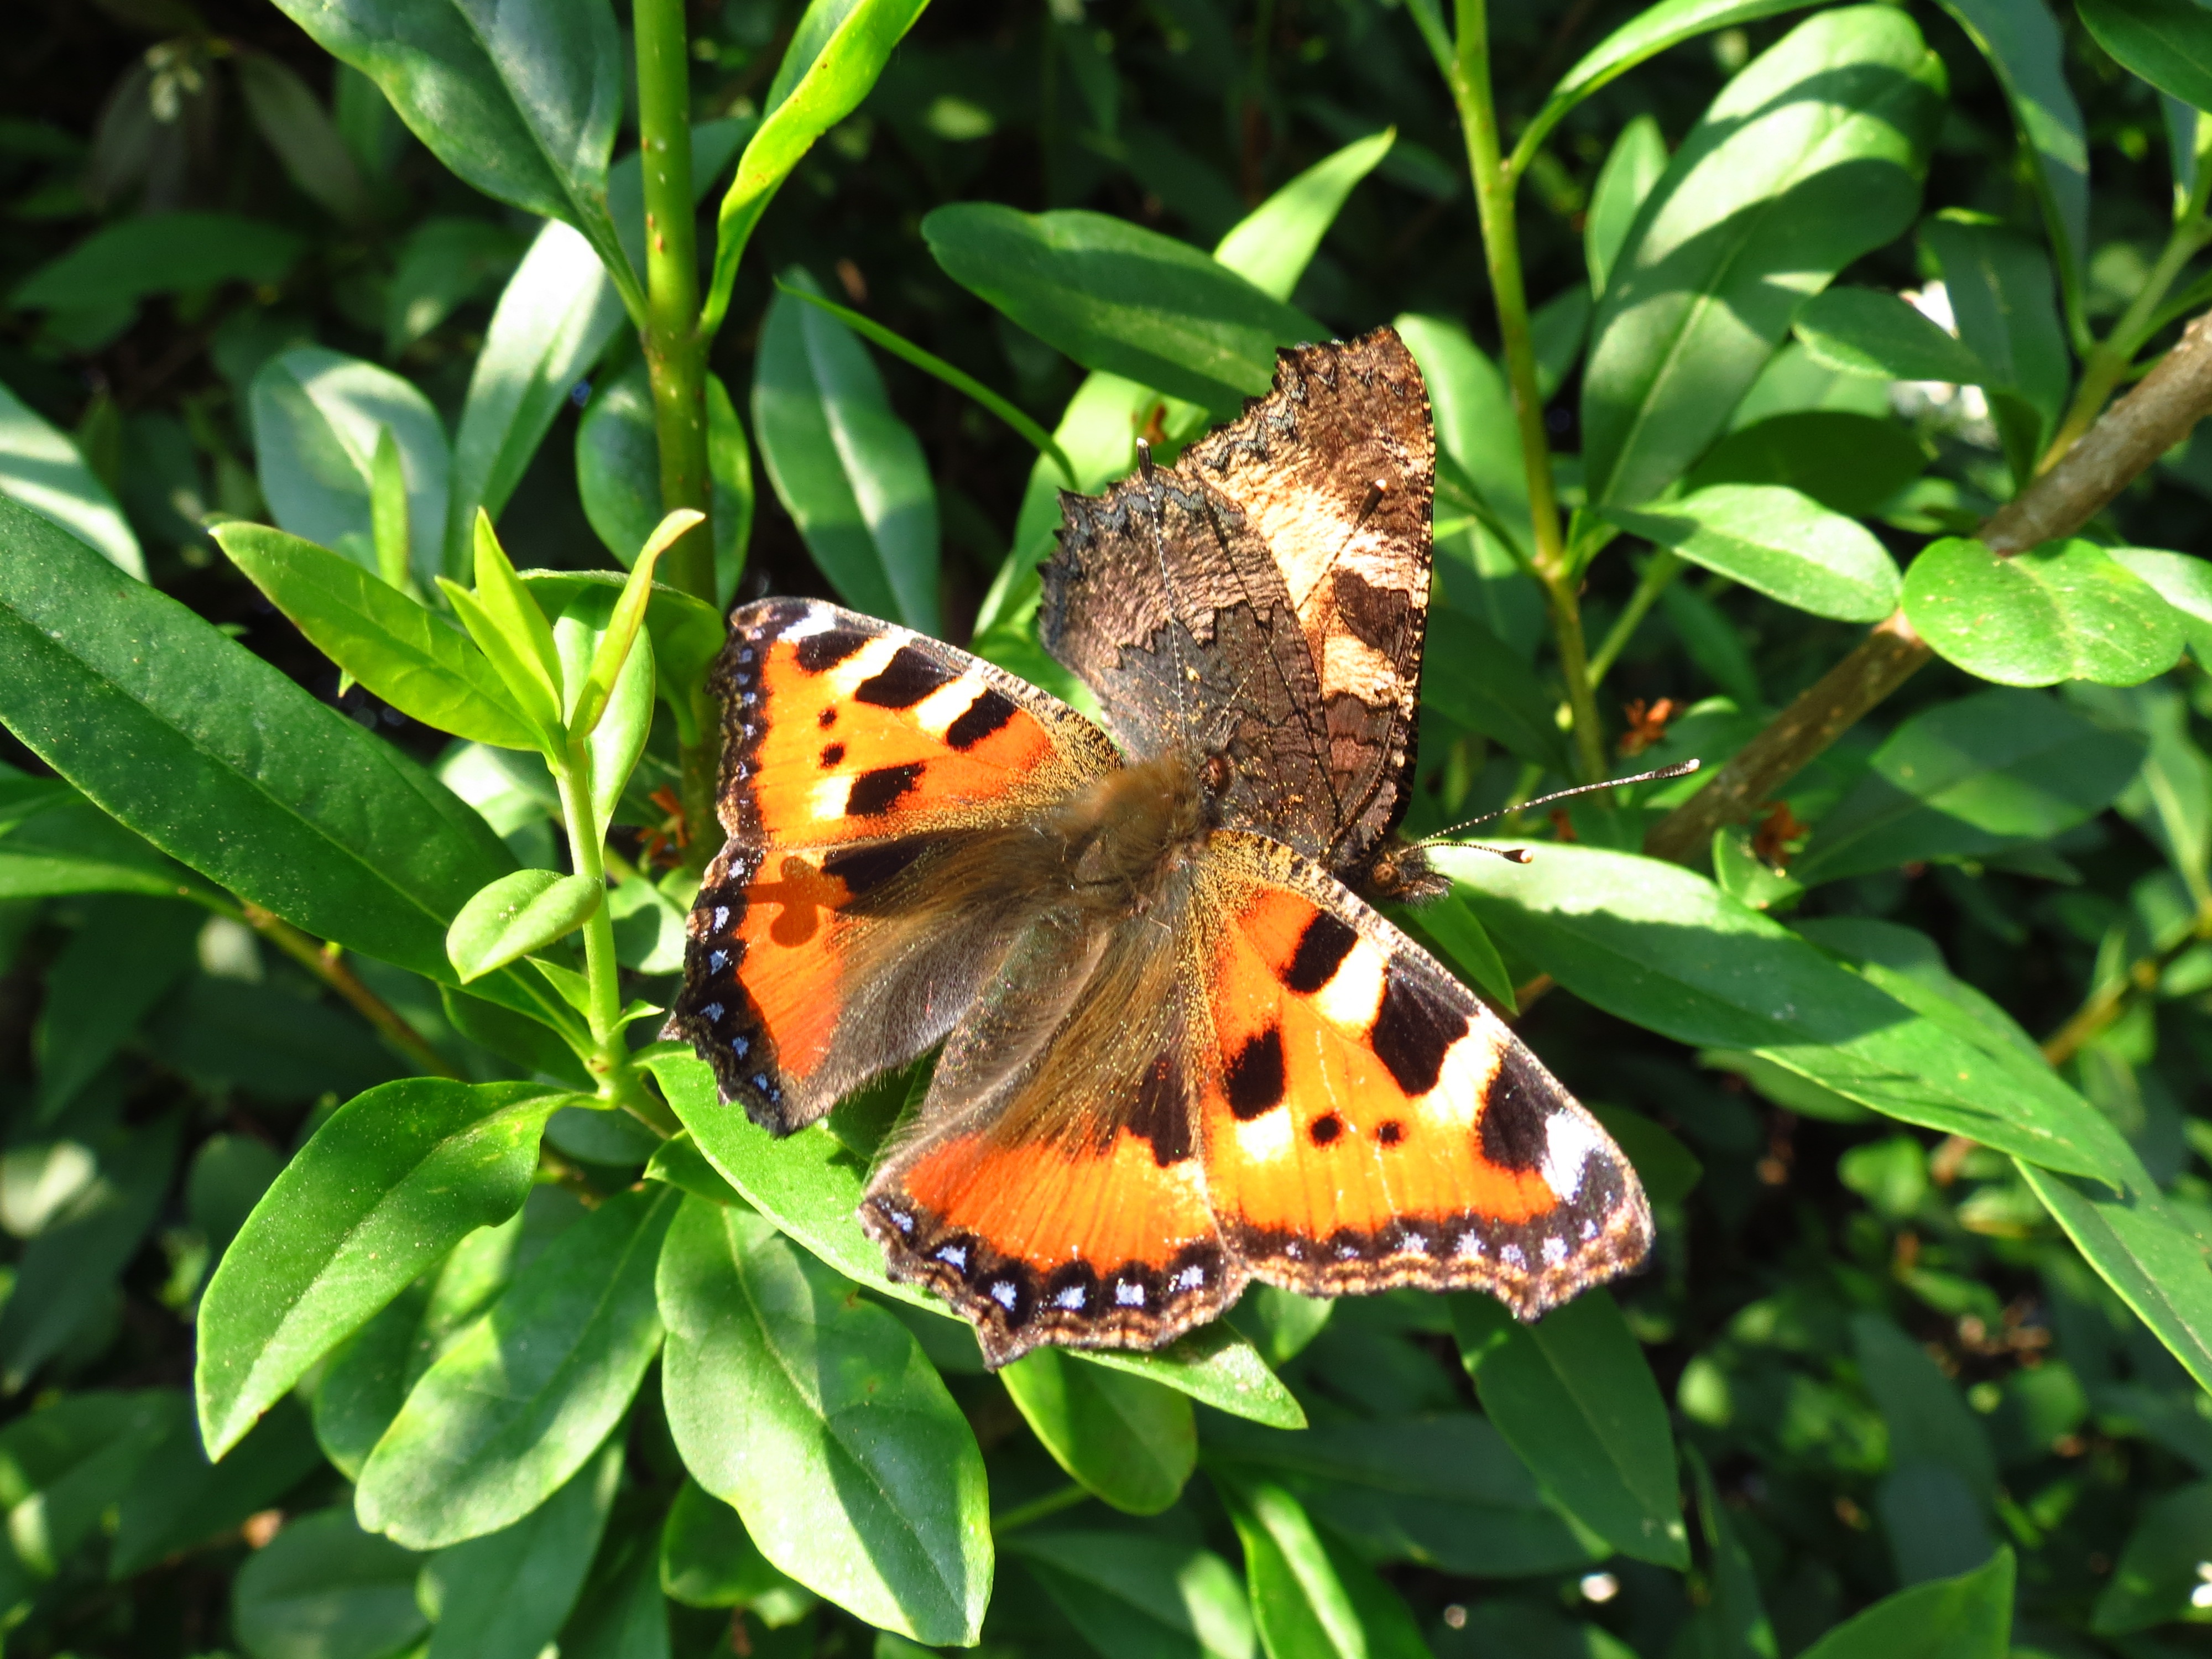
nature, flower, animal, summer, insect, botany, butterfly, colorful, fauna, invertebrate, macro photography, arthropod, peacock butterfly, pollinator, moths and butterflies